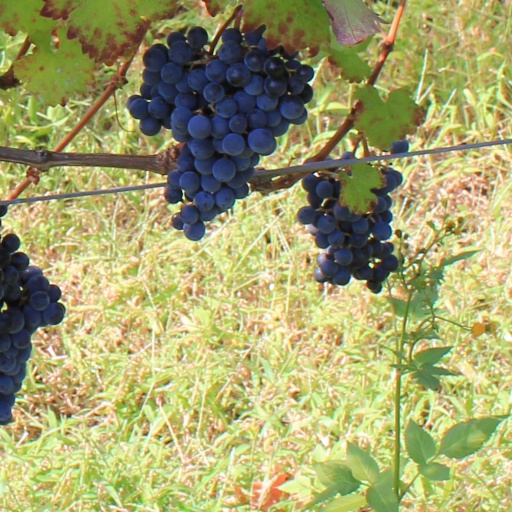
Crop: grape